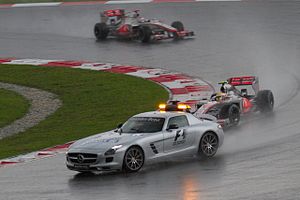
Safety car
En Mercedes-Benz SLS AMG C197 som safety car foran Lewis Hamilton og Jenson Button under kraftigt regnvejr på Sepang International Circuit i 2012.
Safety car er i motorsport en bil, der kommer på banen under racerløb, hvis der er behov for at de konkurrende biler skal sænke hastigheden, ved blandt andet ulykker eller andet der obstruere sikkerheden på banen.